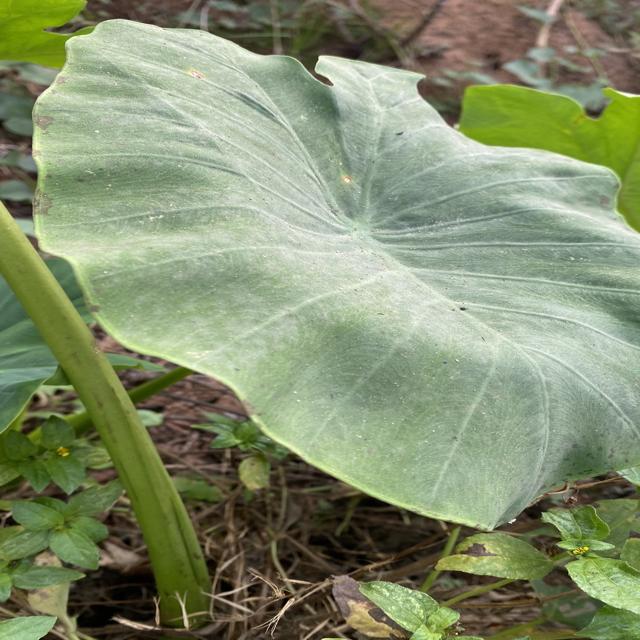
Label: Healthy